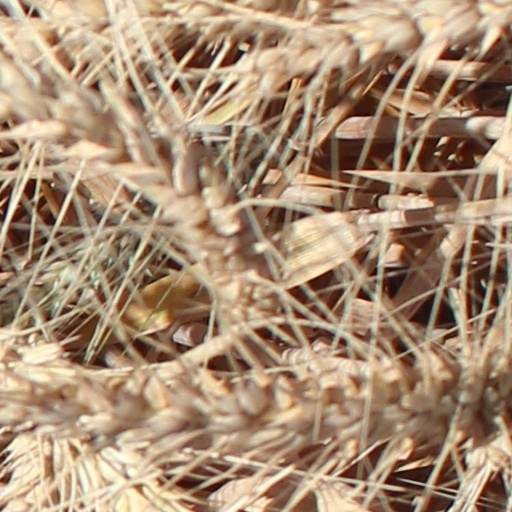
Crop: wheat